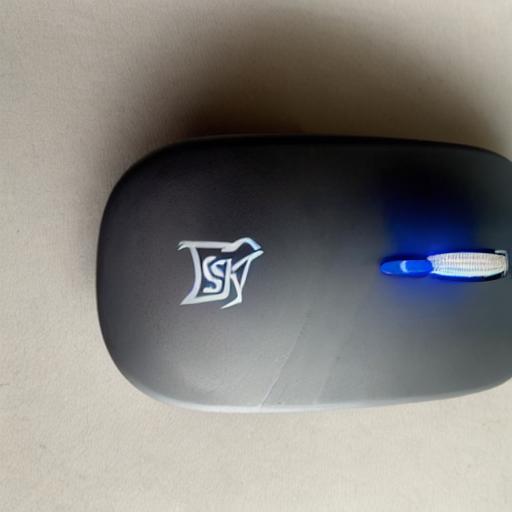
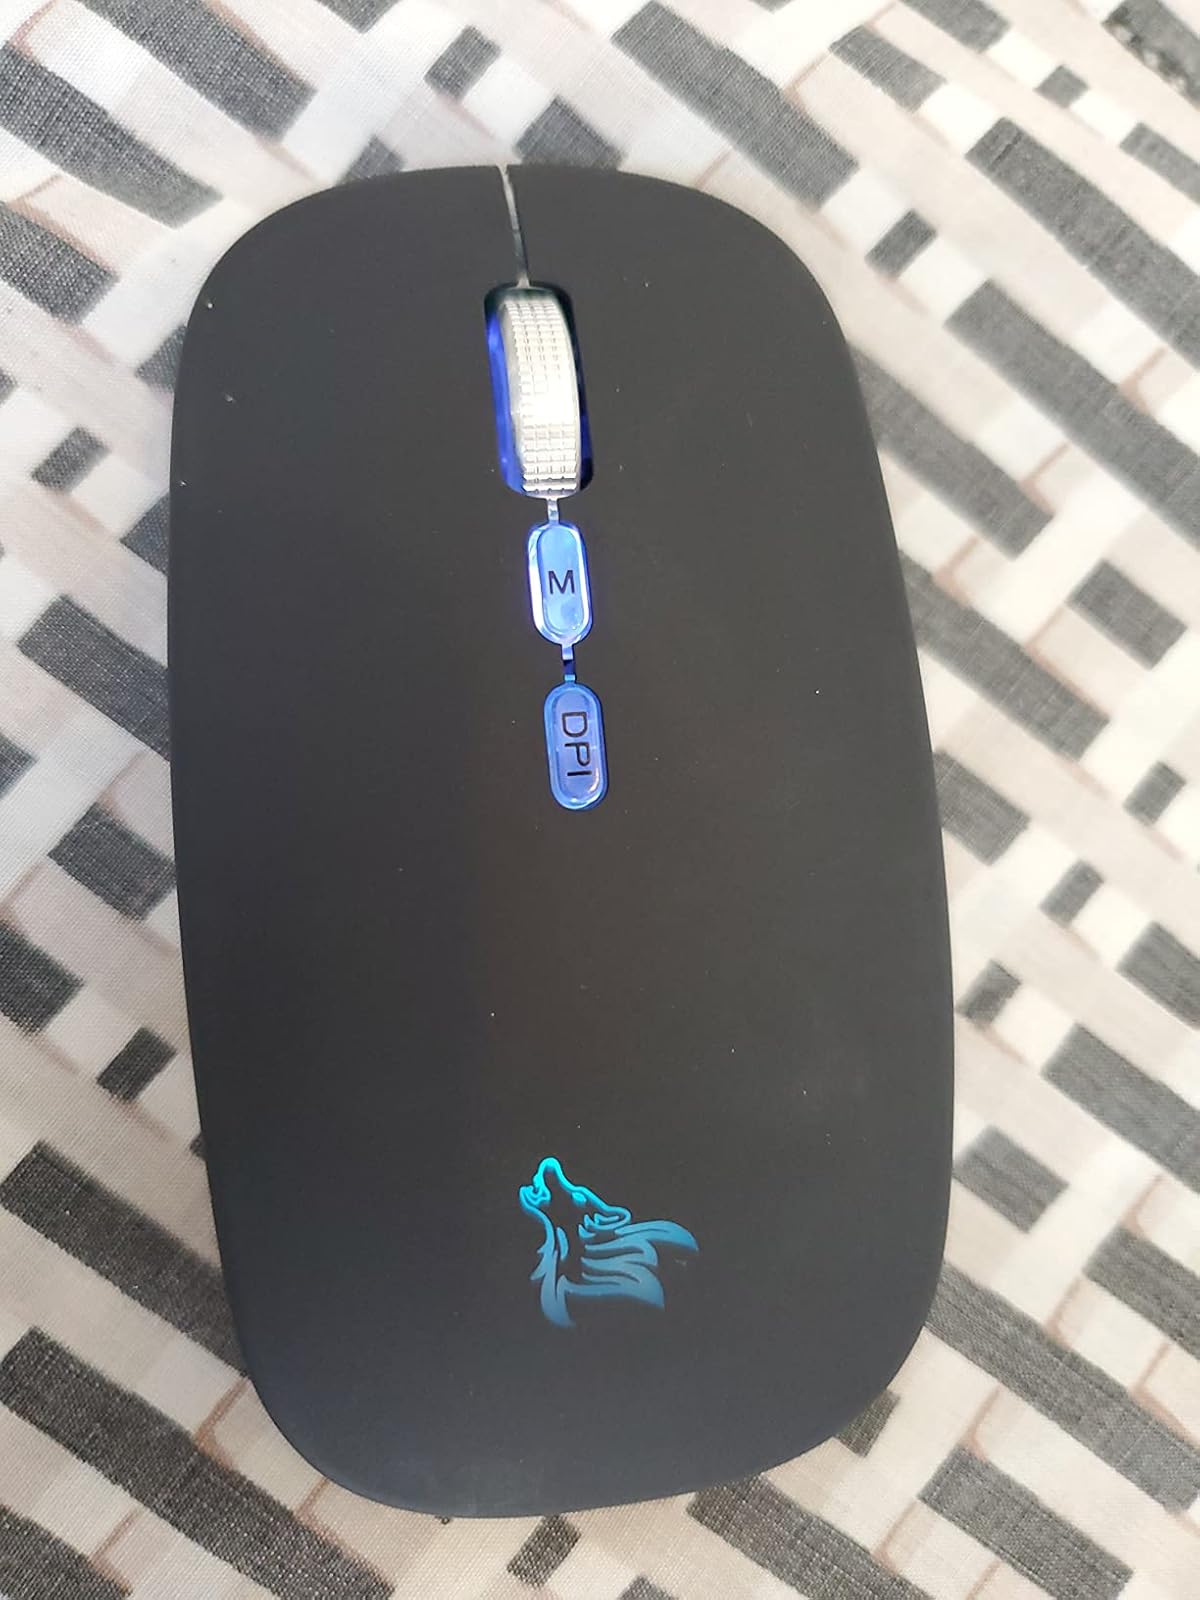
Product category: mouse
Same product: no